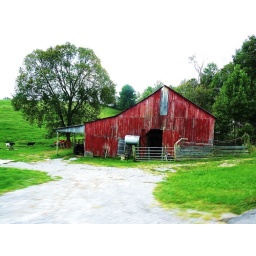
This is a beautiful red barn in Wayne County.